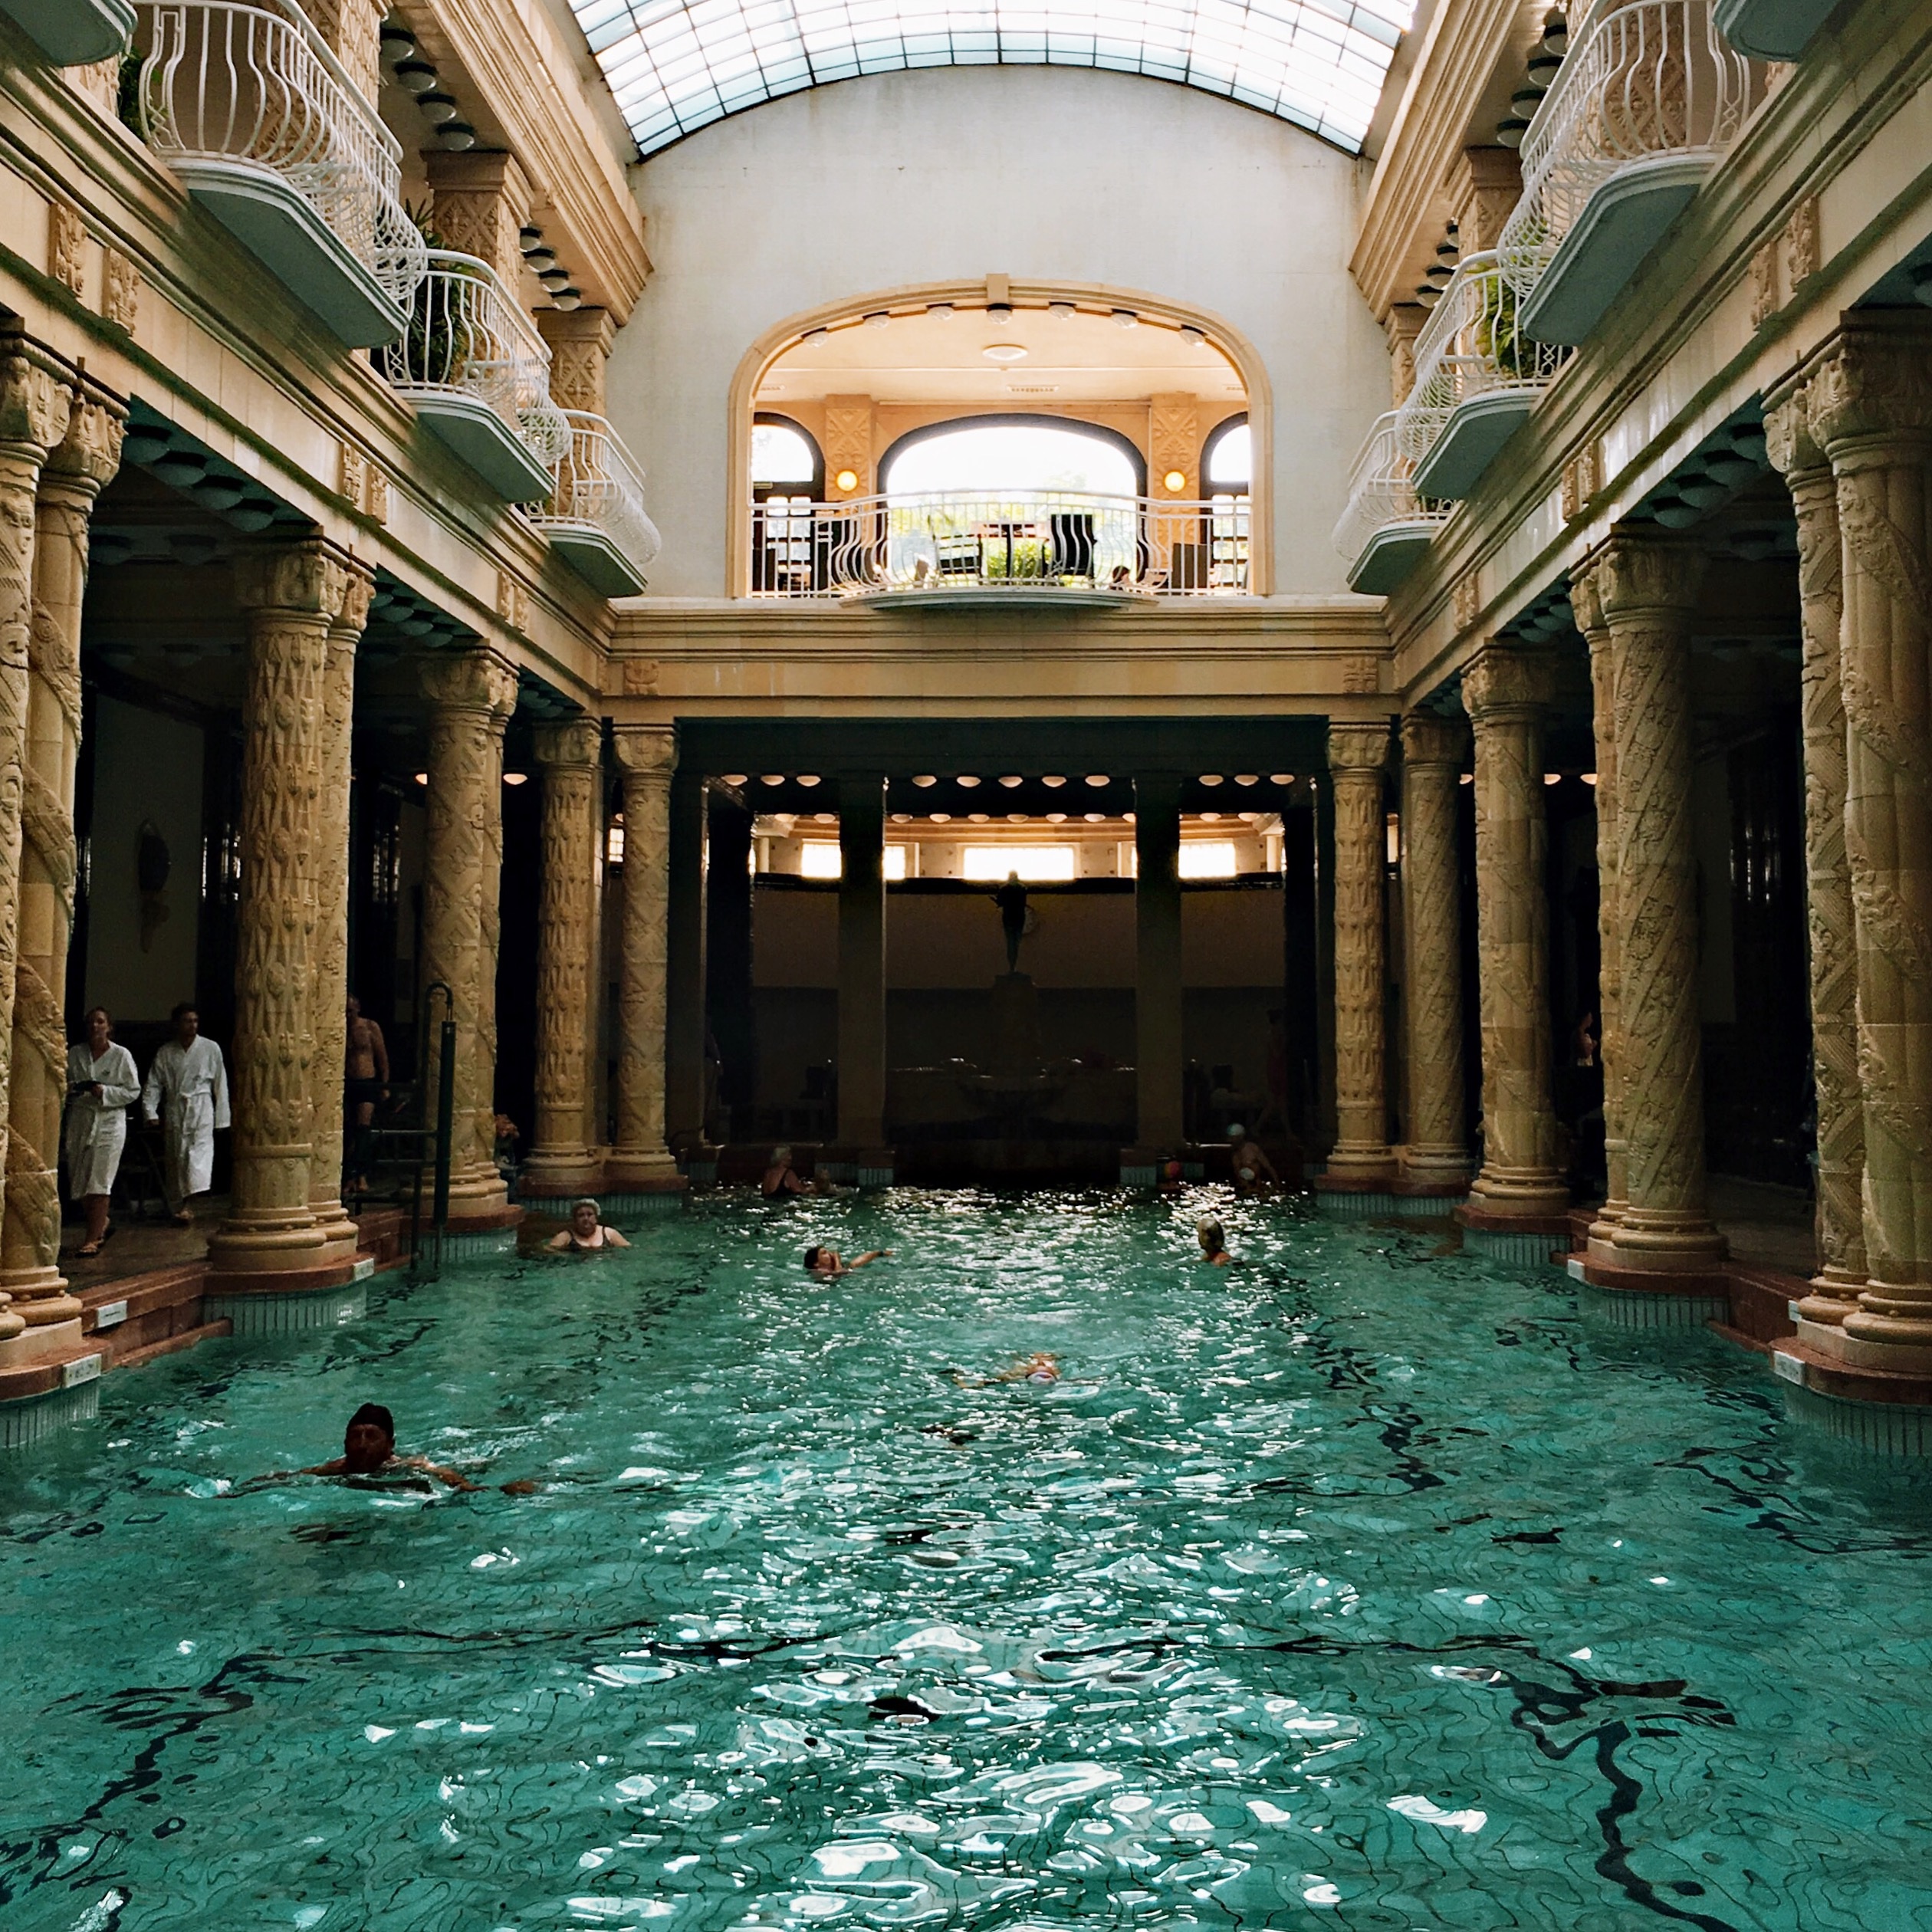
architecture, mansion, palace, swimming pool, estate, thermae